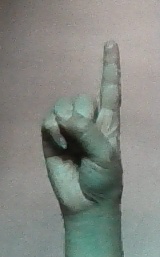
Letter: bb